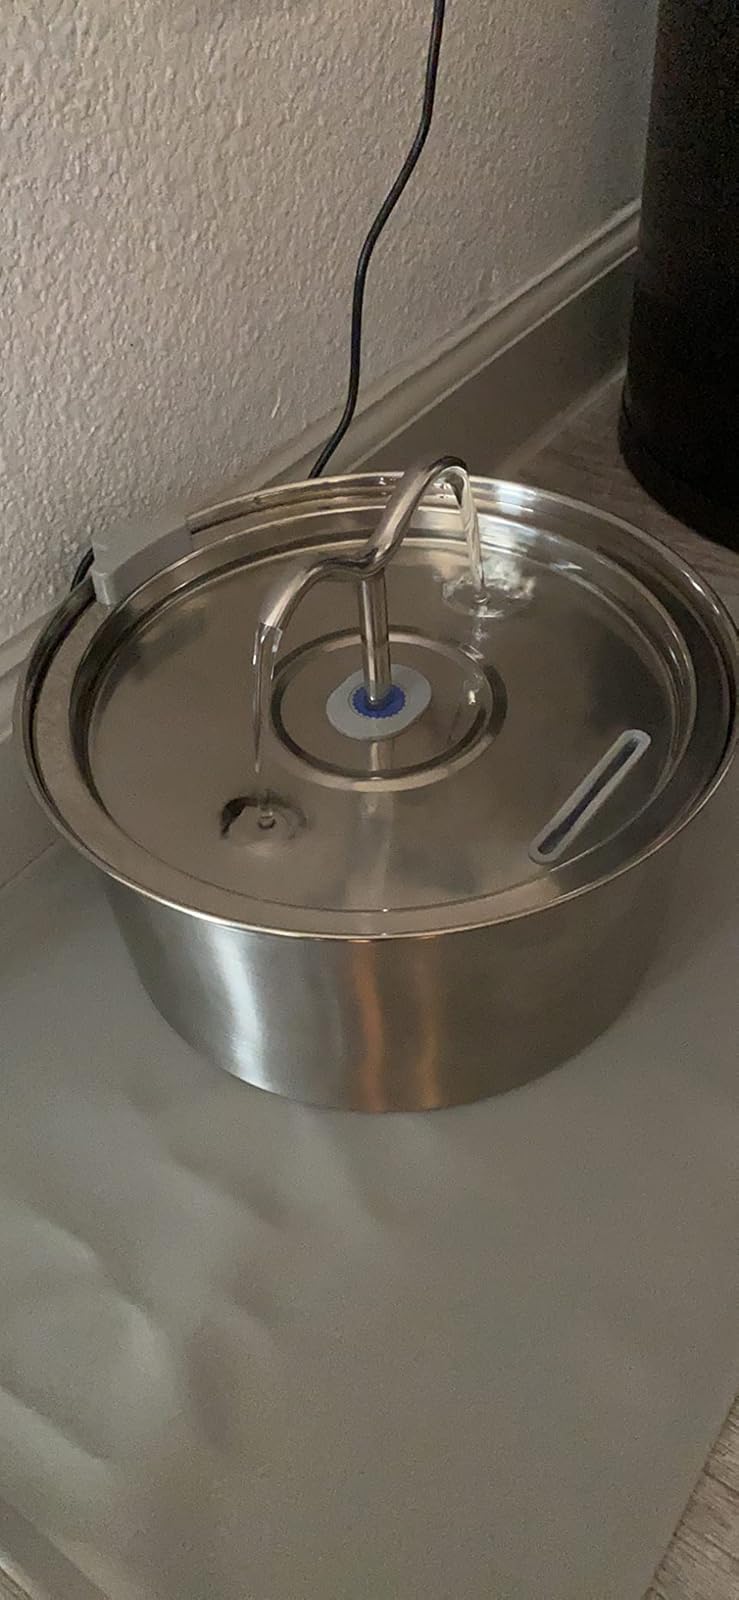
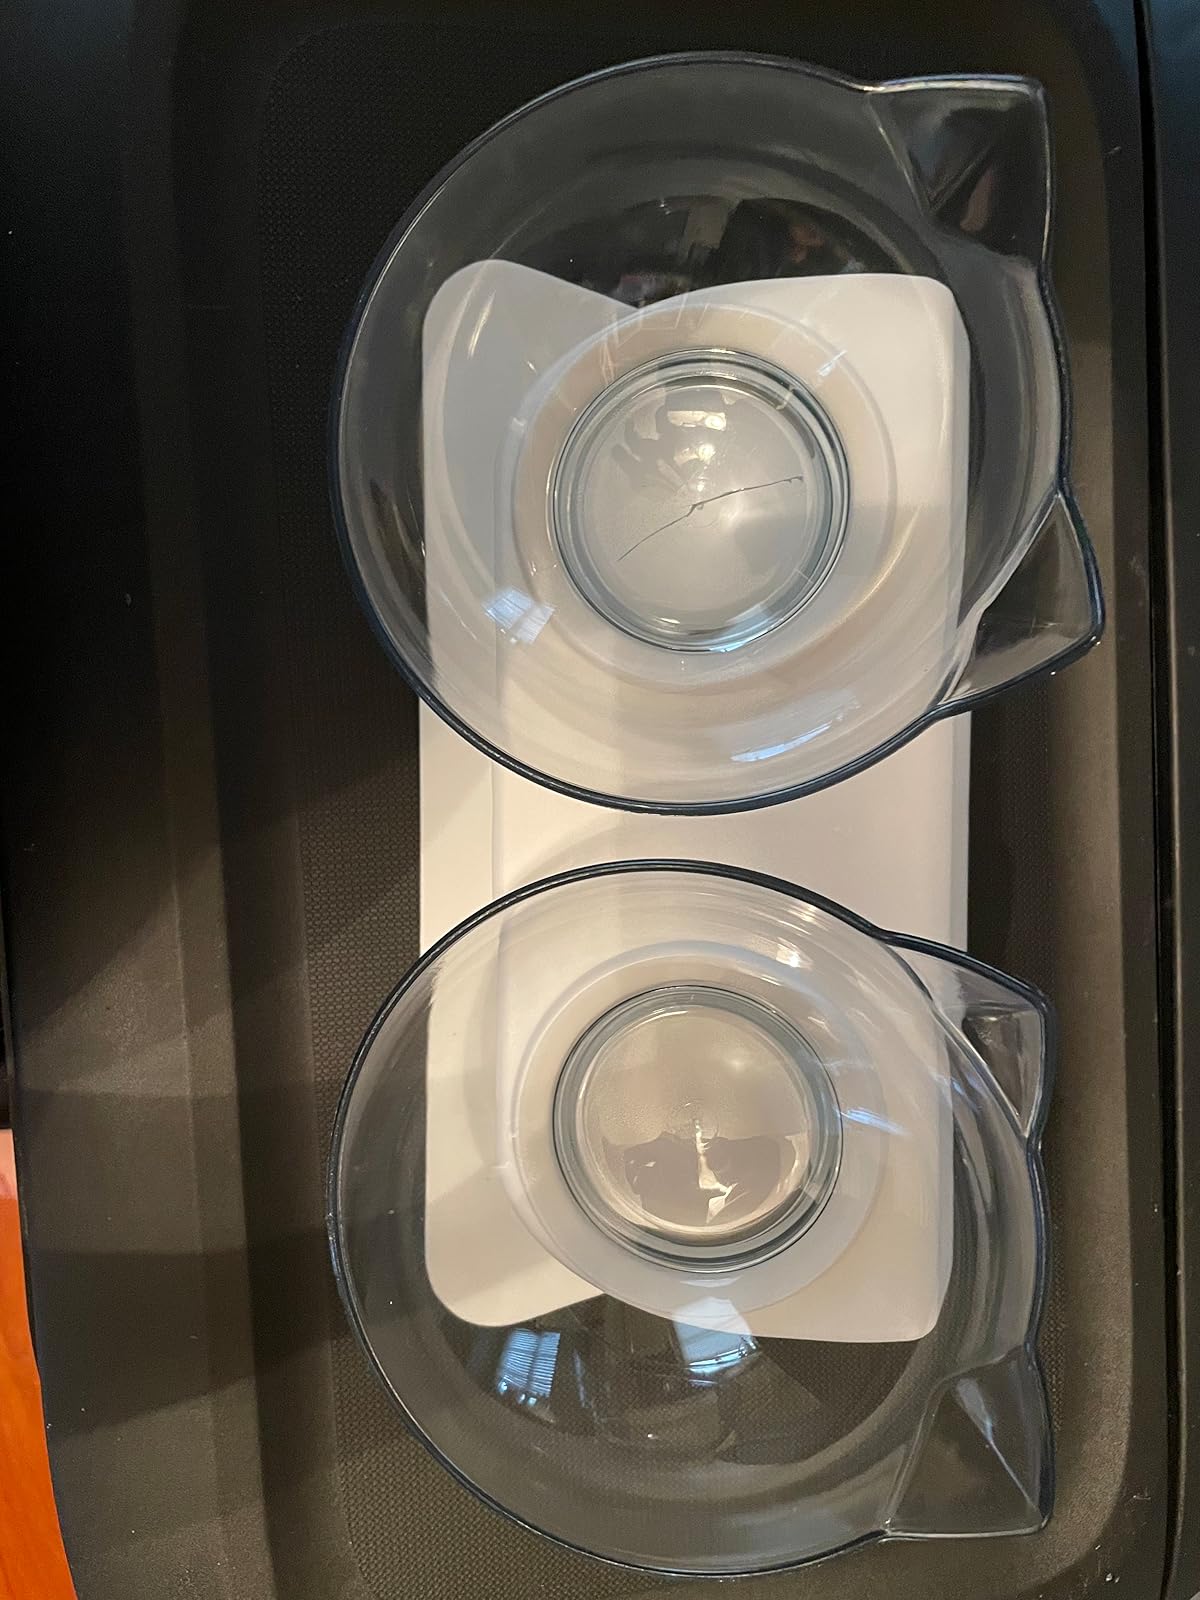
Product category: items_bowl
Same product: no